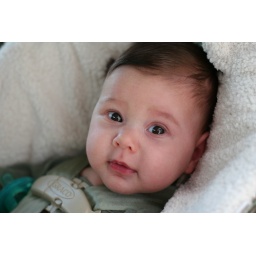
A rare happy moment in the car seat